South Lee Historic District

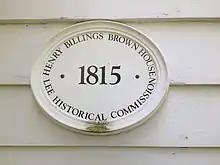
Henry Billings Brown House

The town of Lee was settled in 1760, comparatively later than neighboring towns, and was incorporated in 1777. South Lee was a remote outpost off major roads until the Housatonic River Turnpike was built in 1806 by Col. Joseph Whiton, who had in 1794 built the house now known as the Merrell Tavern. Whiton was a major early economic force in the village, operating a sawmill, forge, and brickyard. Now on a major east–west route, and close to what became a major north–south route (now United States Route 7), the village soon grew as a traveler's stop and civic center. Industry also developed, with one of the first paper mills in the Berkshires opened on the banks of the Housatonic River in 1806, joined later by other industries. The railroad's arrival in 1848 spurred further development, including the construction of a large paper mill by the Hurlbuts in 1872.